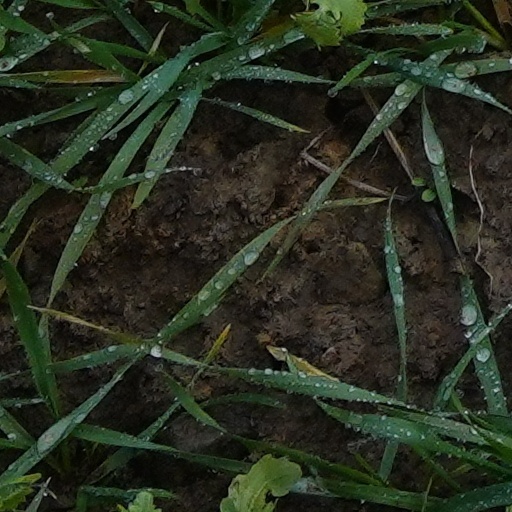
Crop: wheat